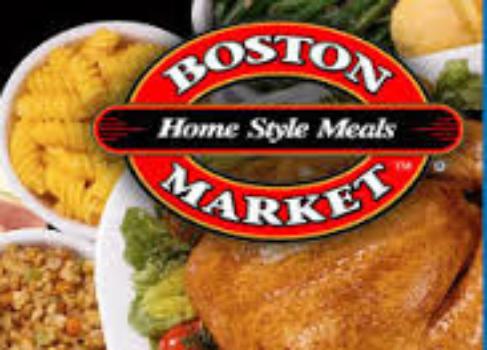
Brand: Boston Market
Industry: Food